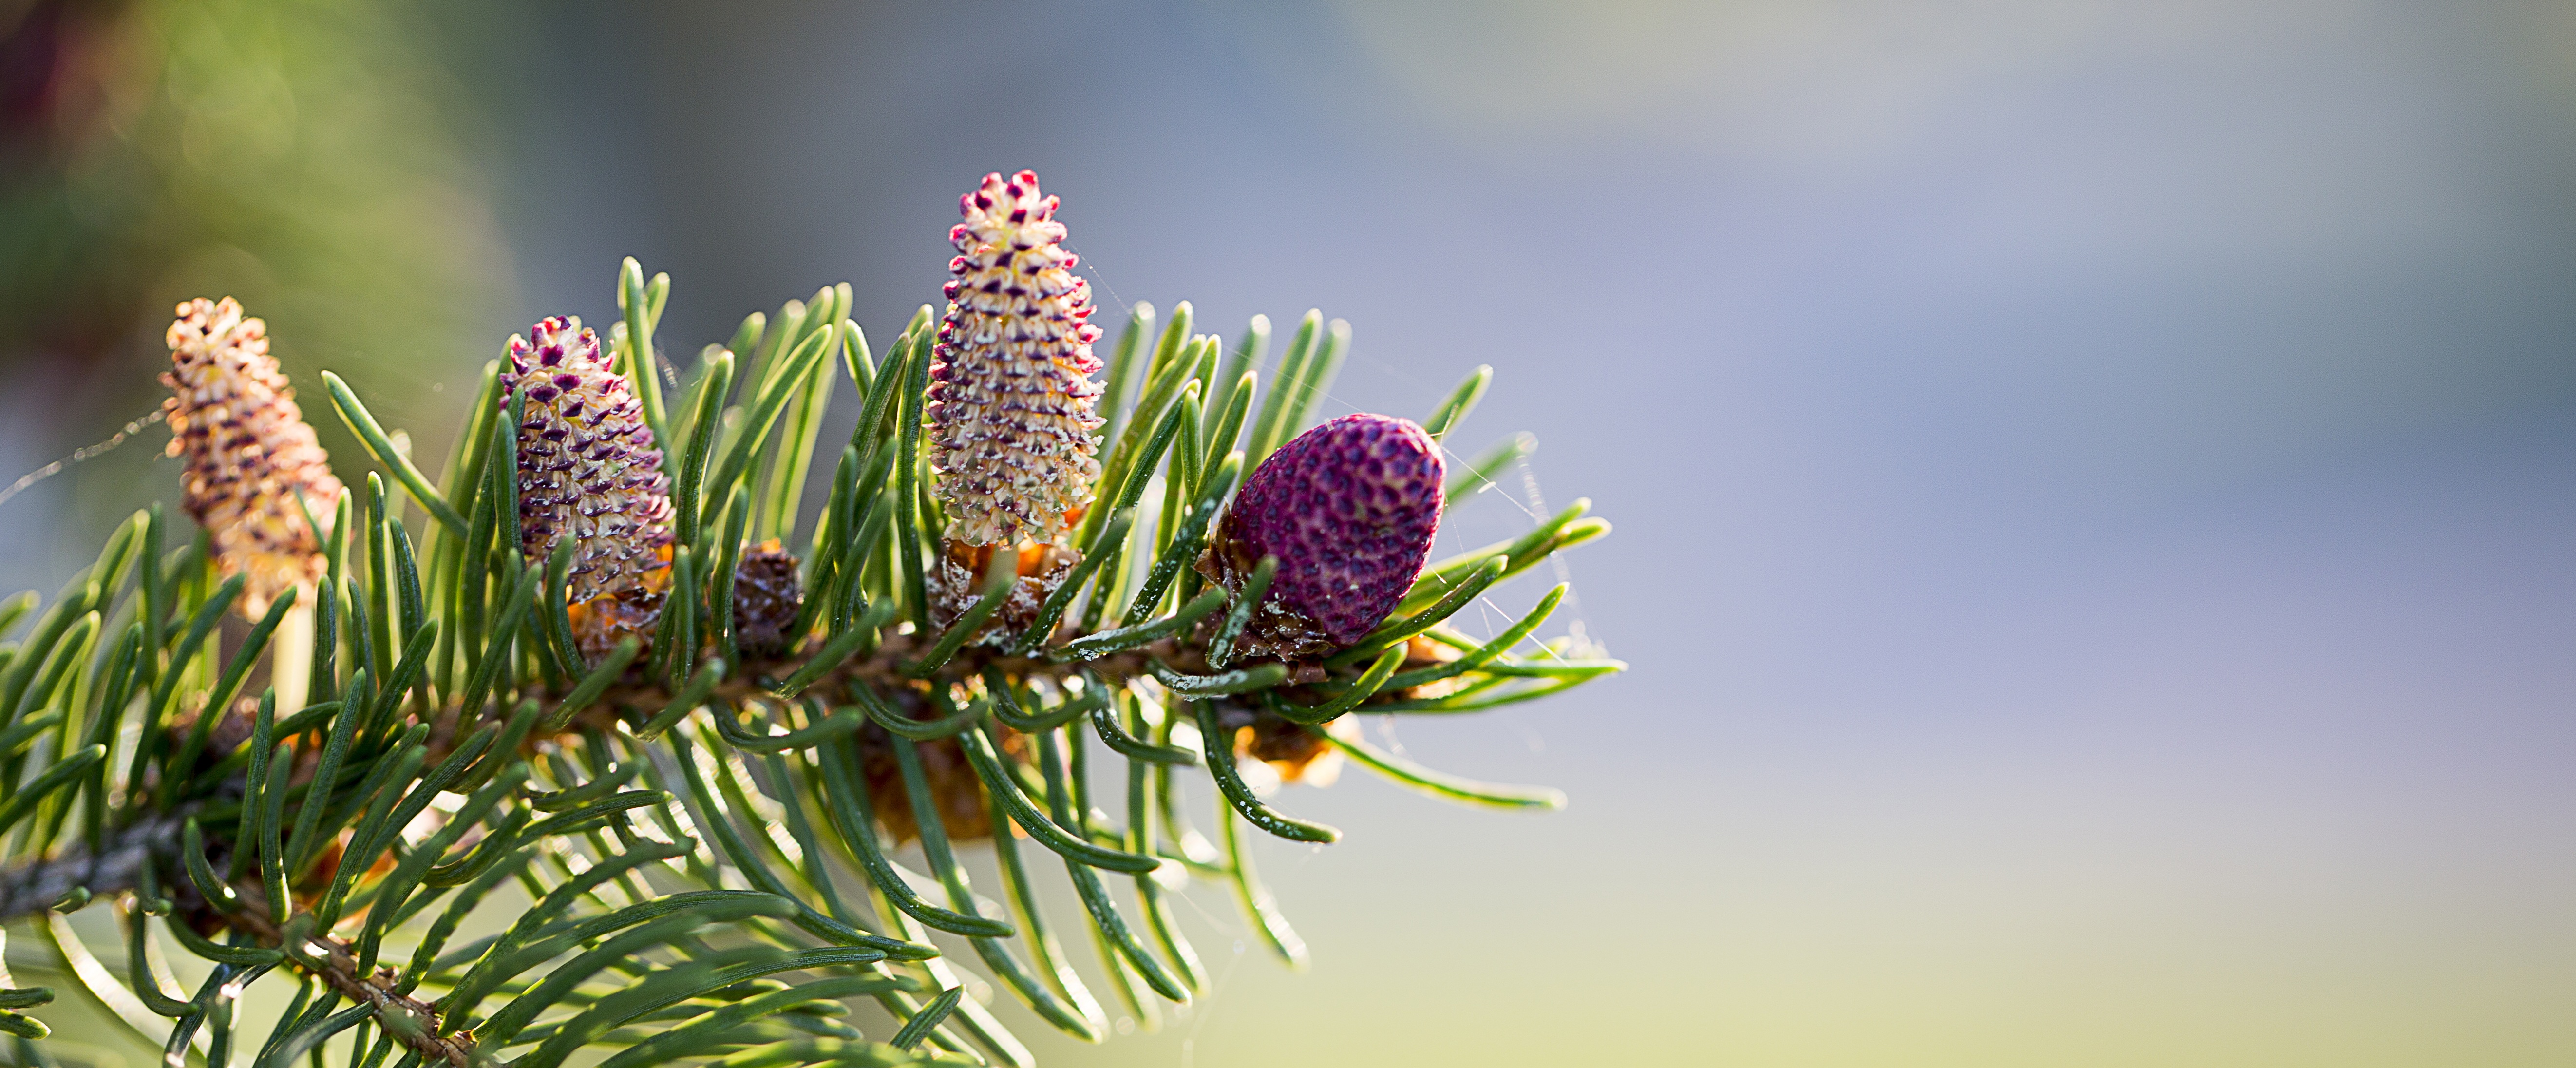
landscape, tree, nature, grass, branch, blossom, plant, wood, leaf, flower, pine, green, grow, natural, holiday, cone, botany, fir, flora, pine tree, twig, pine cone, tree branch, wildflower, close up, spruce, floristry, macro photography, tree branches, grass family, plant stem, woody plant, land plant